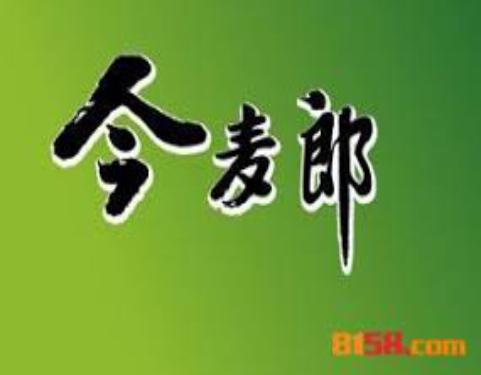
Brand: Ijml
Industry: Food